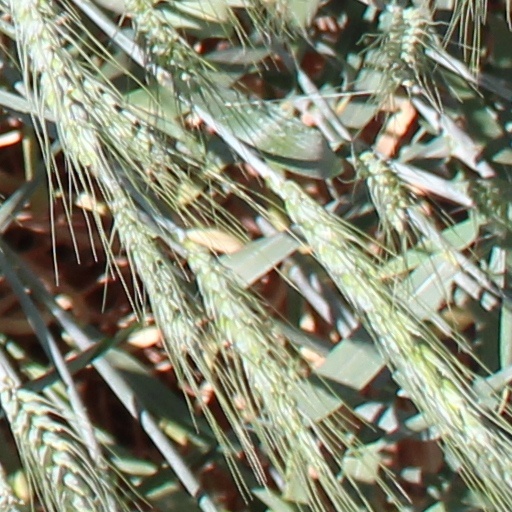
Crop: wheat